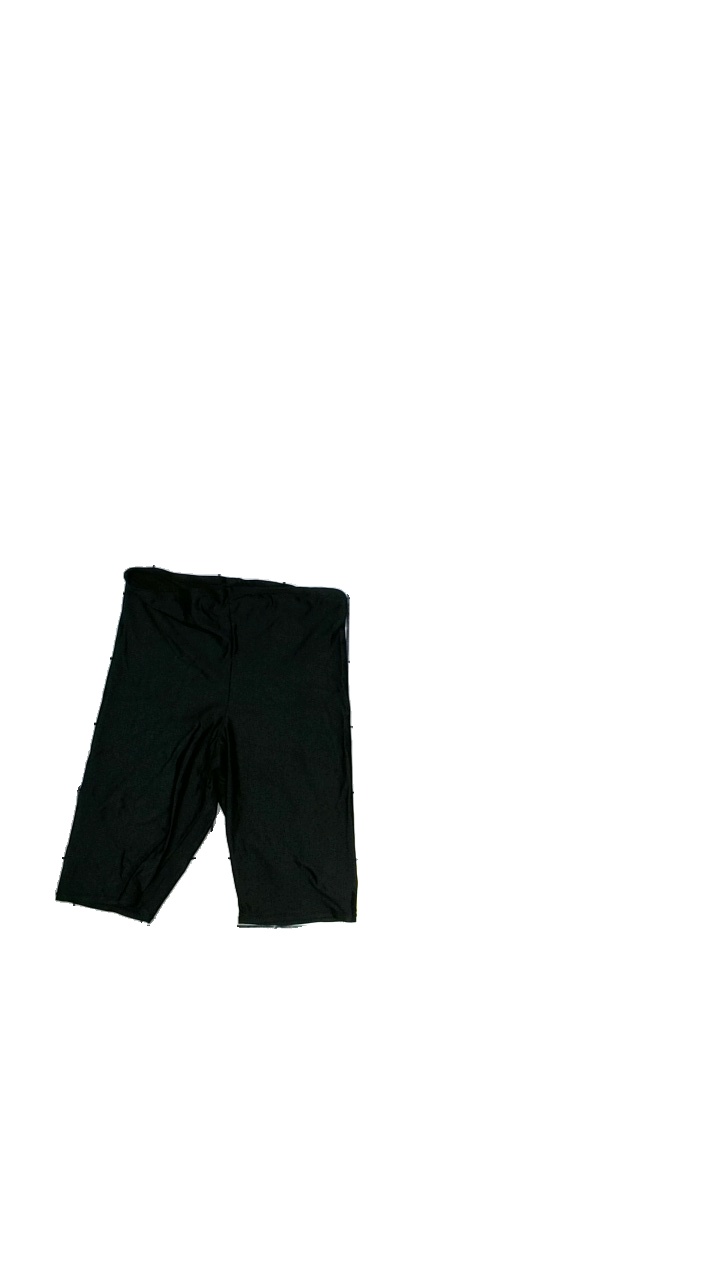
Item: Shorts (Ladies)
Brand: Missing
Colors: Black
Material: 80% polyamide, 20% elastane
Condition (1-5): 5
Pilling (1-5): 5
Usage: Reuse
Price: <50